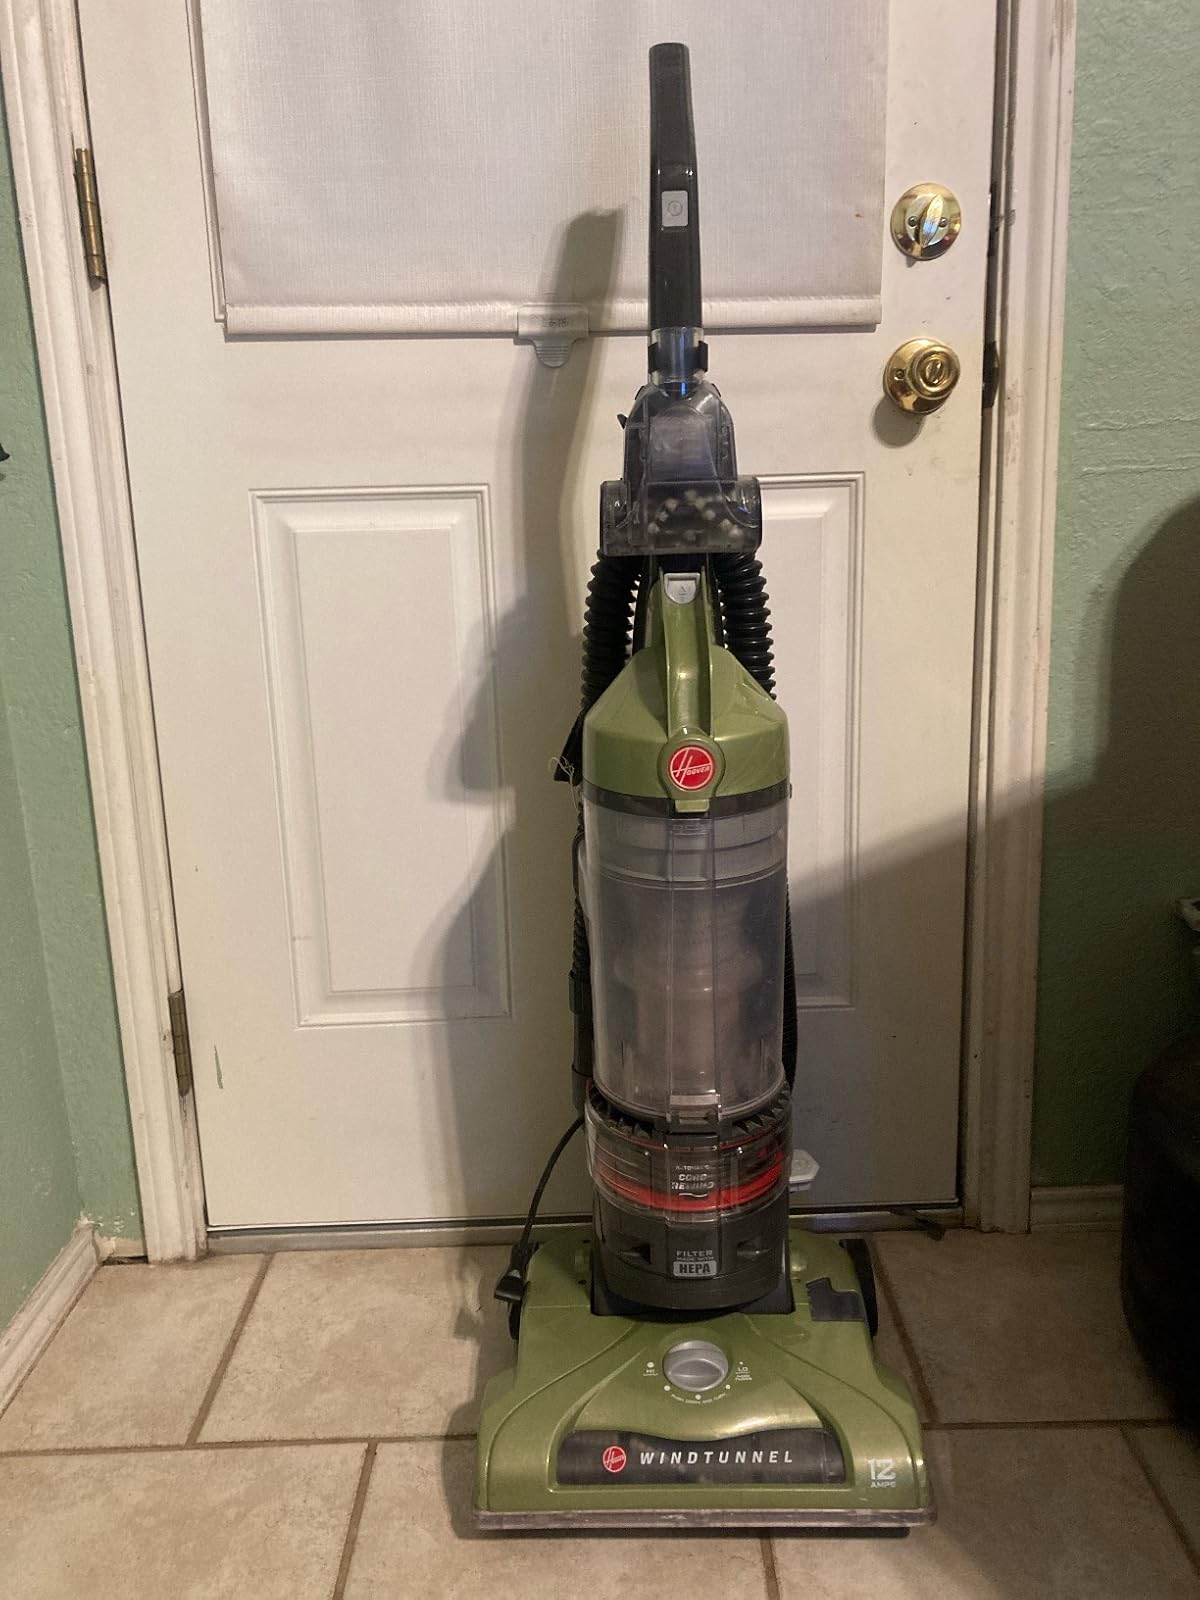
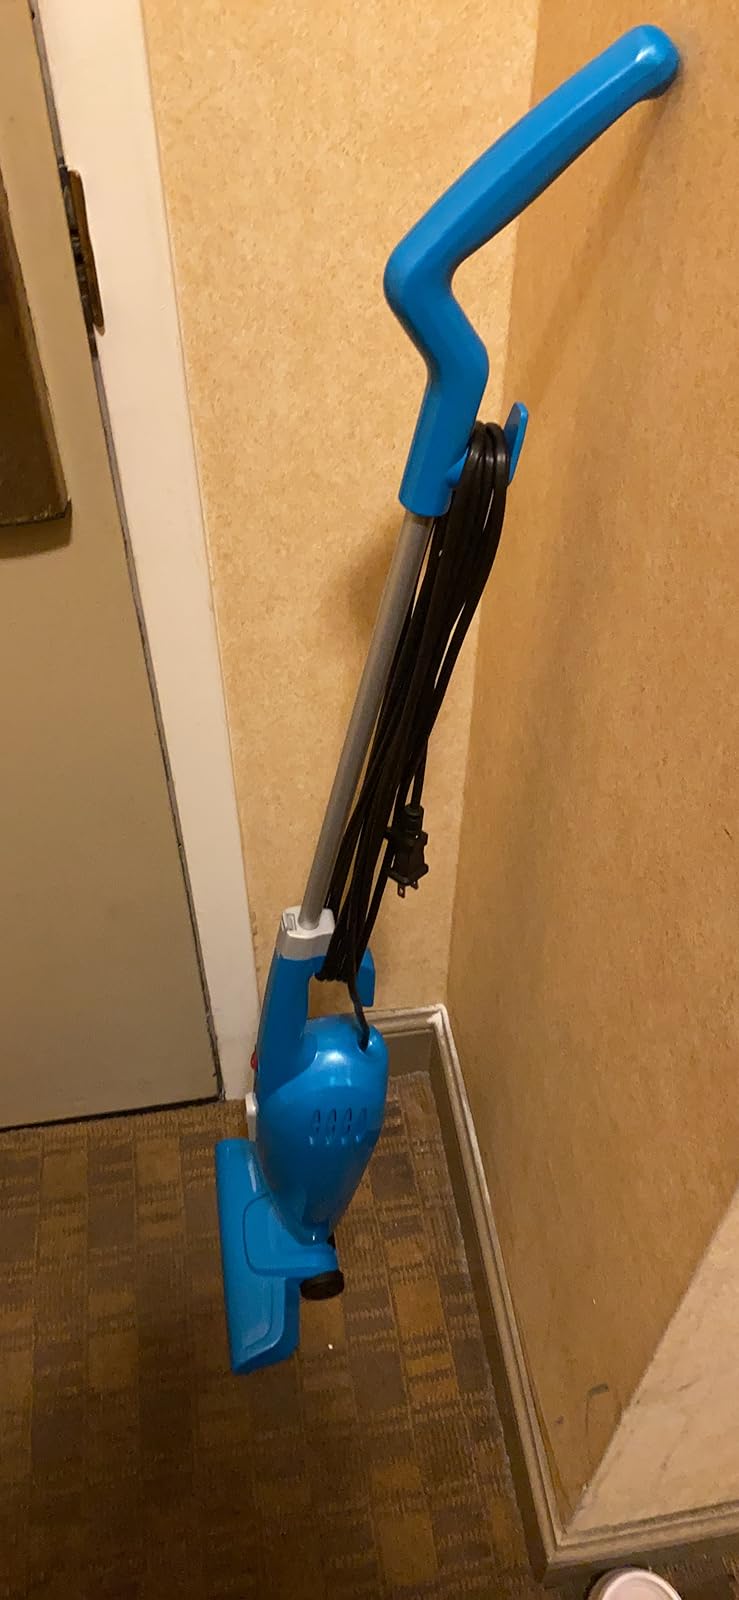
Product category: items_vacuum
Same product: no